Southwold Lighthouse

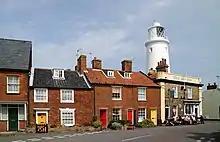
Southwold Lighthouse

The lighthouse is tall, standing above sea level. It is built of brick and painted white, and has 113 steps around a spiral staircase. Two keeper's cottages were built next to the lighthouse rather than living quarters being made in the lighthouse itself.